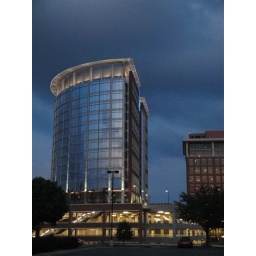
office building in Tysons Corner